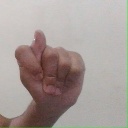
अक्षर: ट